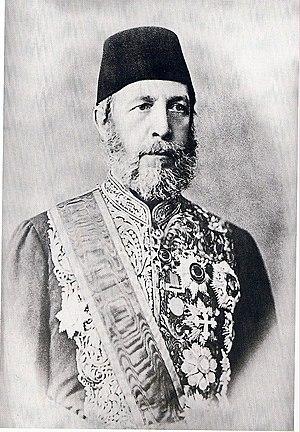
Aléxandros Karatheodorís est un homme d'État ottoman d'origine grecque.
La principauté de Samos fut un État vassal de l'Empire ottoman de 1834 à 1913. Sa capitale se situe dans le port de Vathy et son statut est calqué sur celui des principautés roumaines et de la Serbie. Pour l'Empire ottoman, la principauté était située dans le Dar el Ahd, qui définit de jure son statut d'état chrétien tributaire du Sultan, auquel est versée chaque année une somme de 2 700 livres sterling.